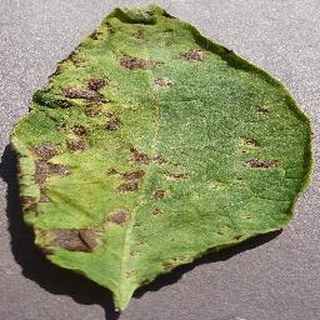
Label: potato_early_blight